Harvey C. Rentschler

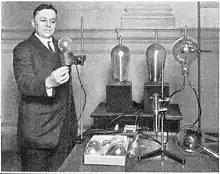
Rentschler demonstrating a "radio furnace" to melt metals in a vacuum.

Harvey Clayton Rentschler (22 September 1880 – 23 March 1949) was an American physicist, inventor, and uranium metallurgist.